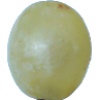
Label: Grape White 1